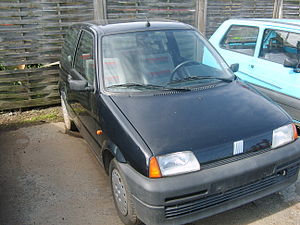
Fiat Cinquecento / Versioner / Cinquecento 0,9 i.e.
Fiat Cinquecento 0,9 i.e. (1993)
"Fiat Cinquecento var en mikrobil fra Fiat bygget mellem juli 1991 og juli 1998. Dermed byggede Fiat igen en ""500"" efter mere end 20 års pause. Denne ""Cinquecento"" havde ikke ret meget andet end det med bogstaver skrevne navn med sin legendariske forgænger at gøre. Motorerne på 0,7, 0,9 og 1,1 liter og et ""mere moderne"" design gav bilen et enestående image. Bagagerummet kunne rumme 170 liter, og kunne ved at klappe bagsædet frem øges til 810 liter. Efterfølgeren hed Seicento, og var teknisk set en kraftigt faceliftet udgave af Cinquecento.